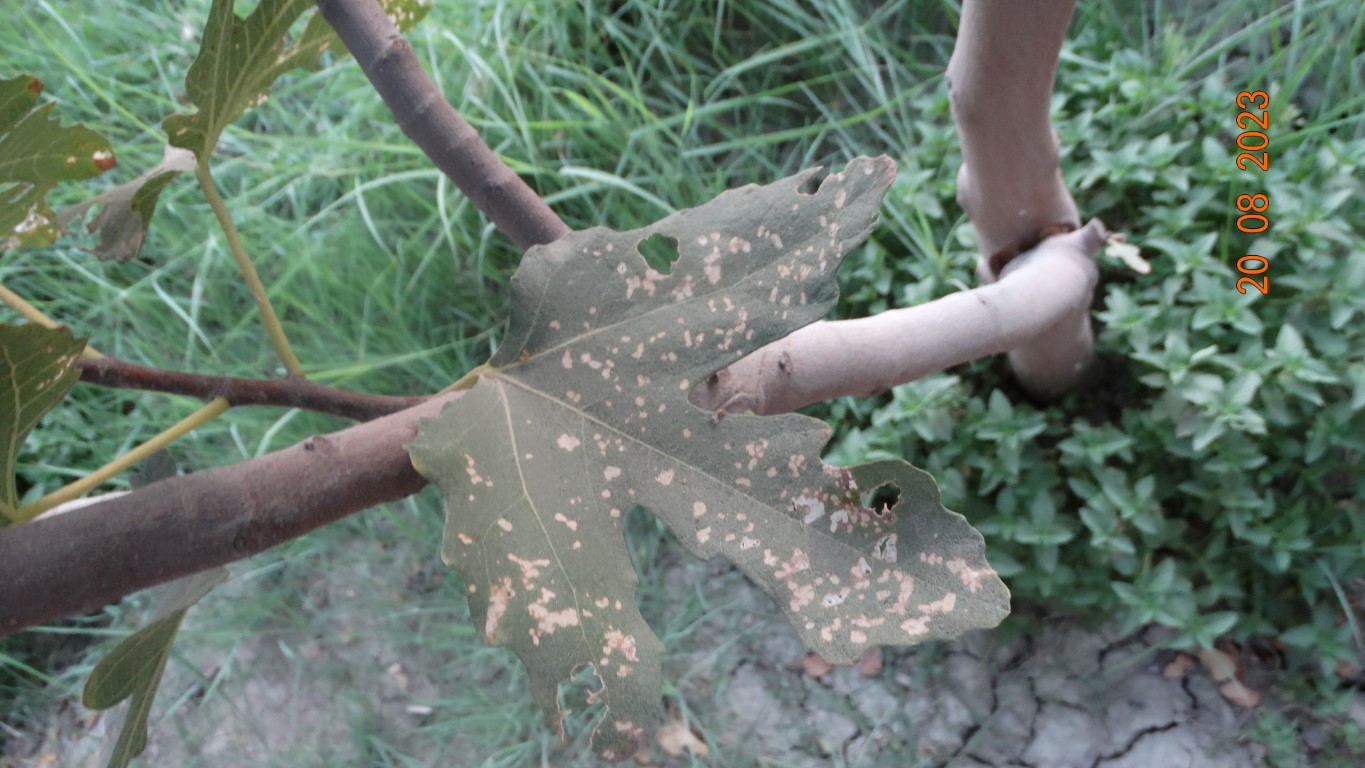
Label: infected